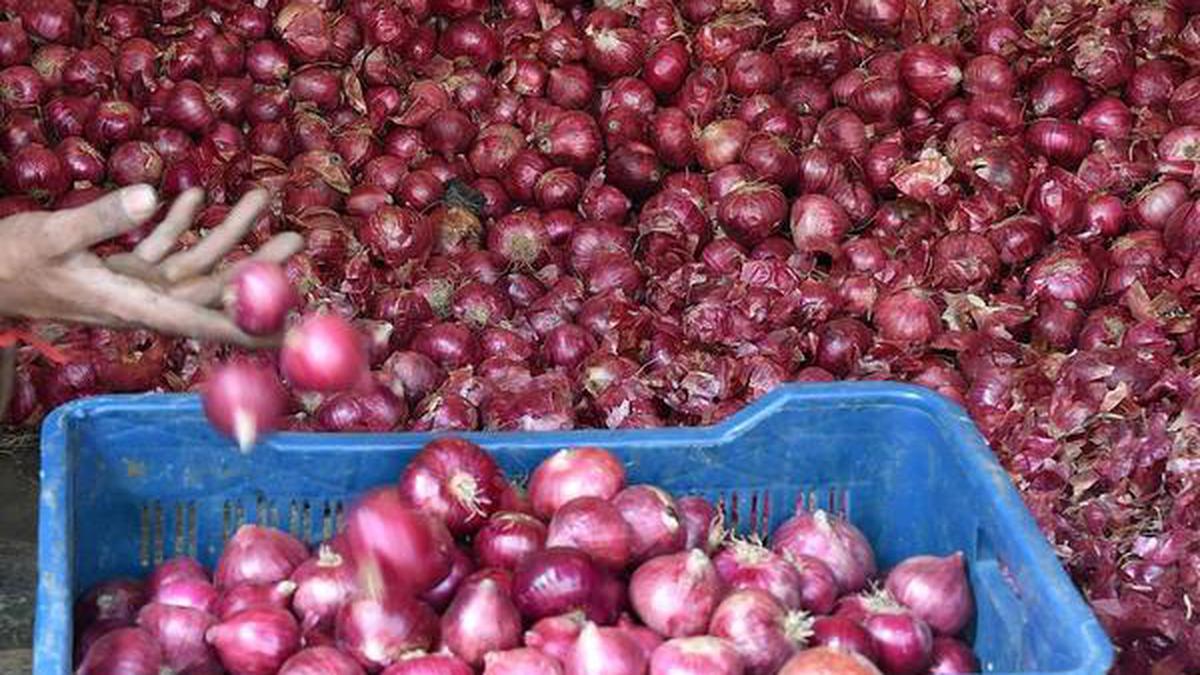
Mfumo wa umwagiliaji wa matone, bomba nyeusi imelala ardhini, maji yanatoka kwenye shimo ndogo.Mimea michanga inakua kando yake, udongo unaonekana wenye unyevu. Kilimo kinaboreshwa, huu ni mbinu ya kisasa, inasaidia kuhifadhi maji.